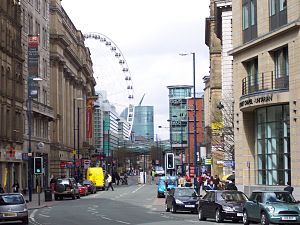
Inner city
Inner City i Manchester, England, i 2007
"Termet inner city er blevet brugt, især i USA, som en eufemisme for lav-indkomstboligområder i midtbyer eller centrummer. Sociologer bruger undertiden denne eufemisme som en formel betegnelse, og anvender udtrykket ""inner city"" på sådanne boligområder snarere end til geografiske centrale handelsdistrikter.